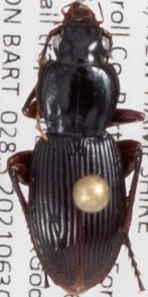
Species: Pterostichus tristis
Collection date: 2021-06-30
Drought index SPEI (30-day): -1.814
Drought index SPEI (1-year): -1.28
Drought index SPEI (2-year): -0.968